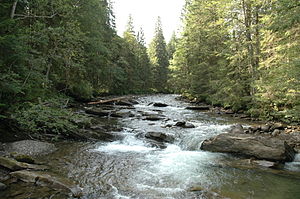
Prut (flod)
Prut nær Hoverla i Ukraine
Prut er en flod i Sydøsteuropa, der udgør størstedelen af grænsen mellem Rumænien og Moldova. Den har sit udspring på den nordlige skråning af Hoverlabjerget i Beskiderne i Østkarpaterne i Ukraine, og løber sammen med Donau ved Giurgiuleşti i Moldova kort før denne når Sortehavet.